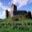
Label: castle